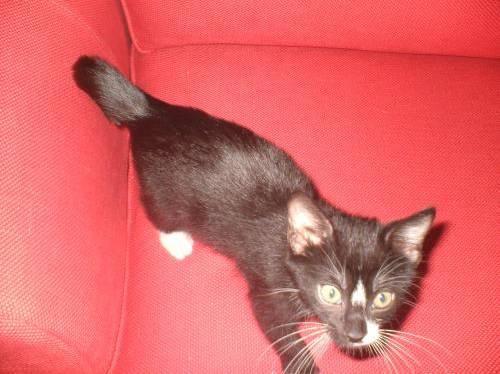
cat